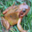
Label: frog